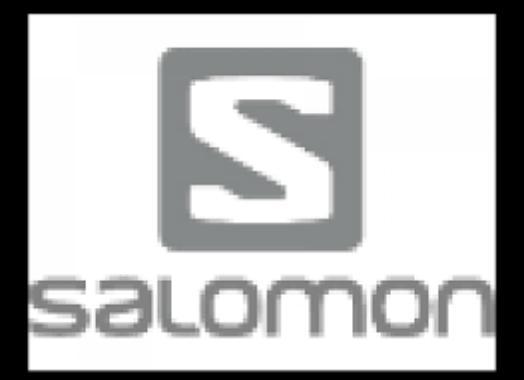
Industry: Clothes